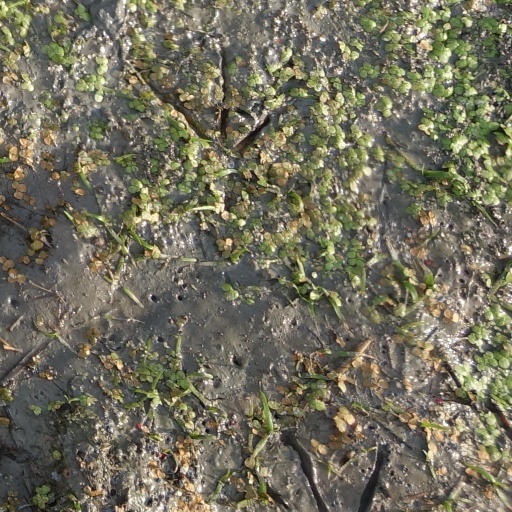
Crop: rice